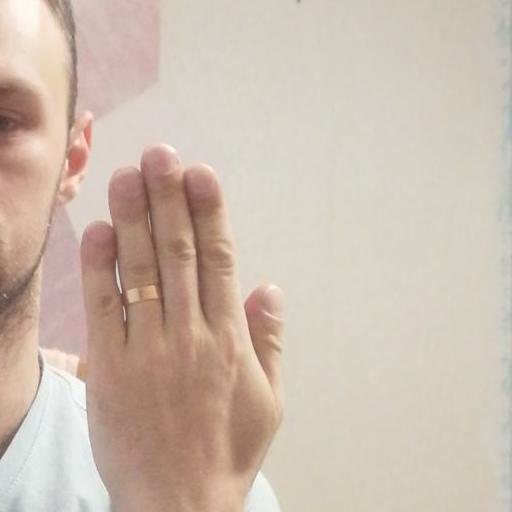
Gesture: stop_inverted